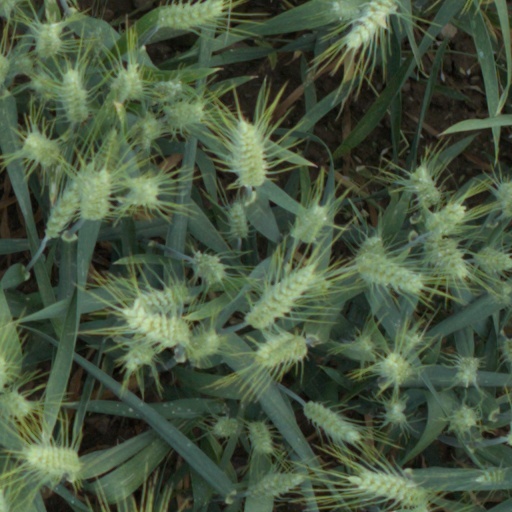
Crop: wheat